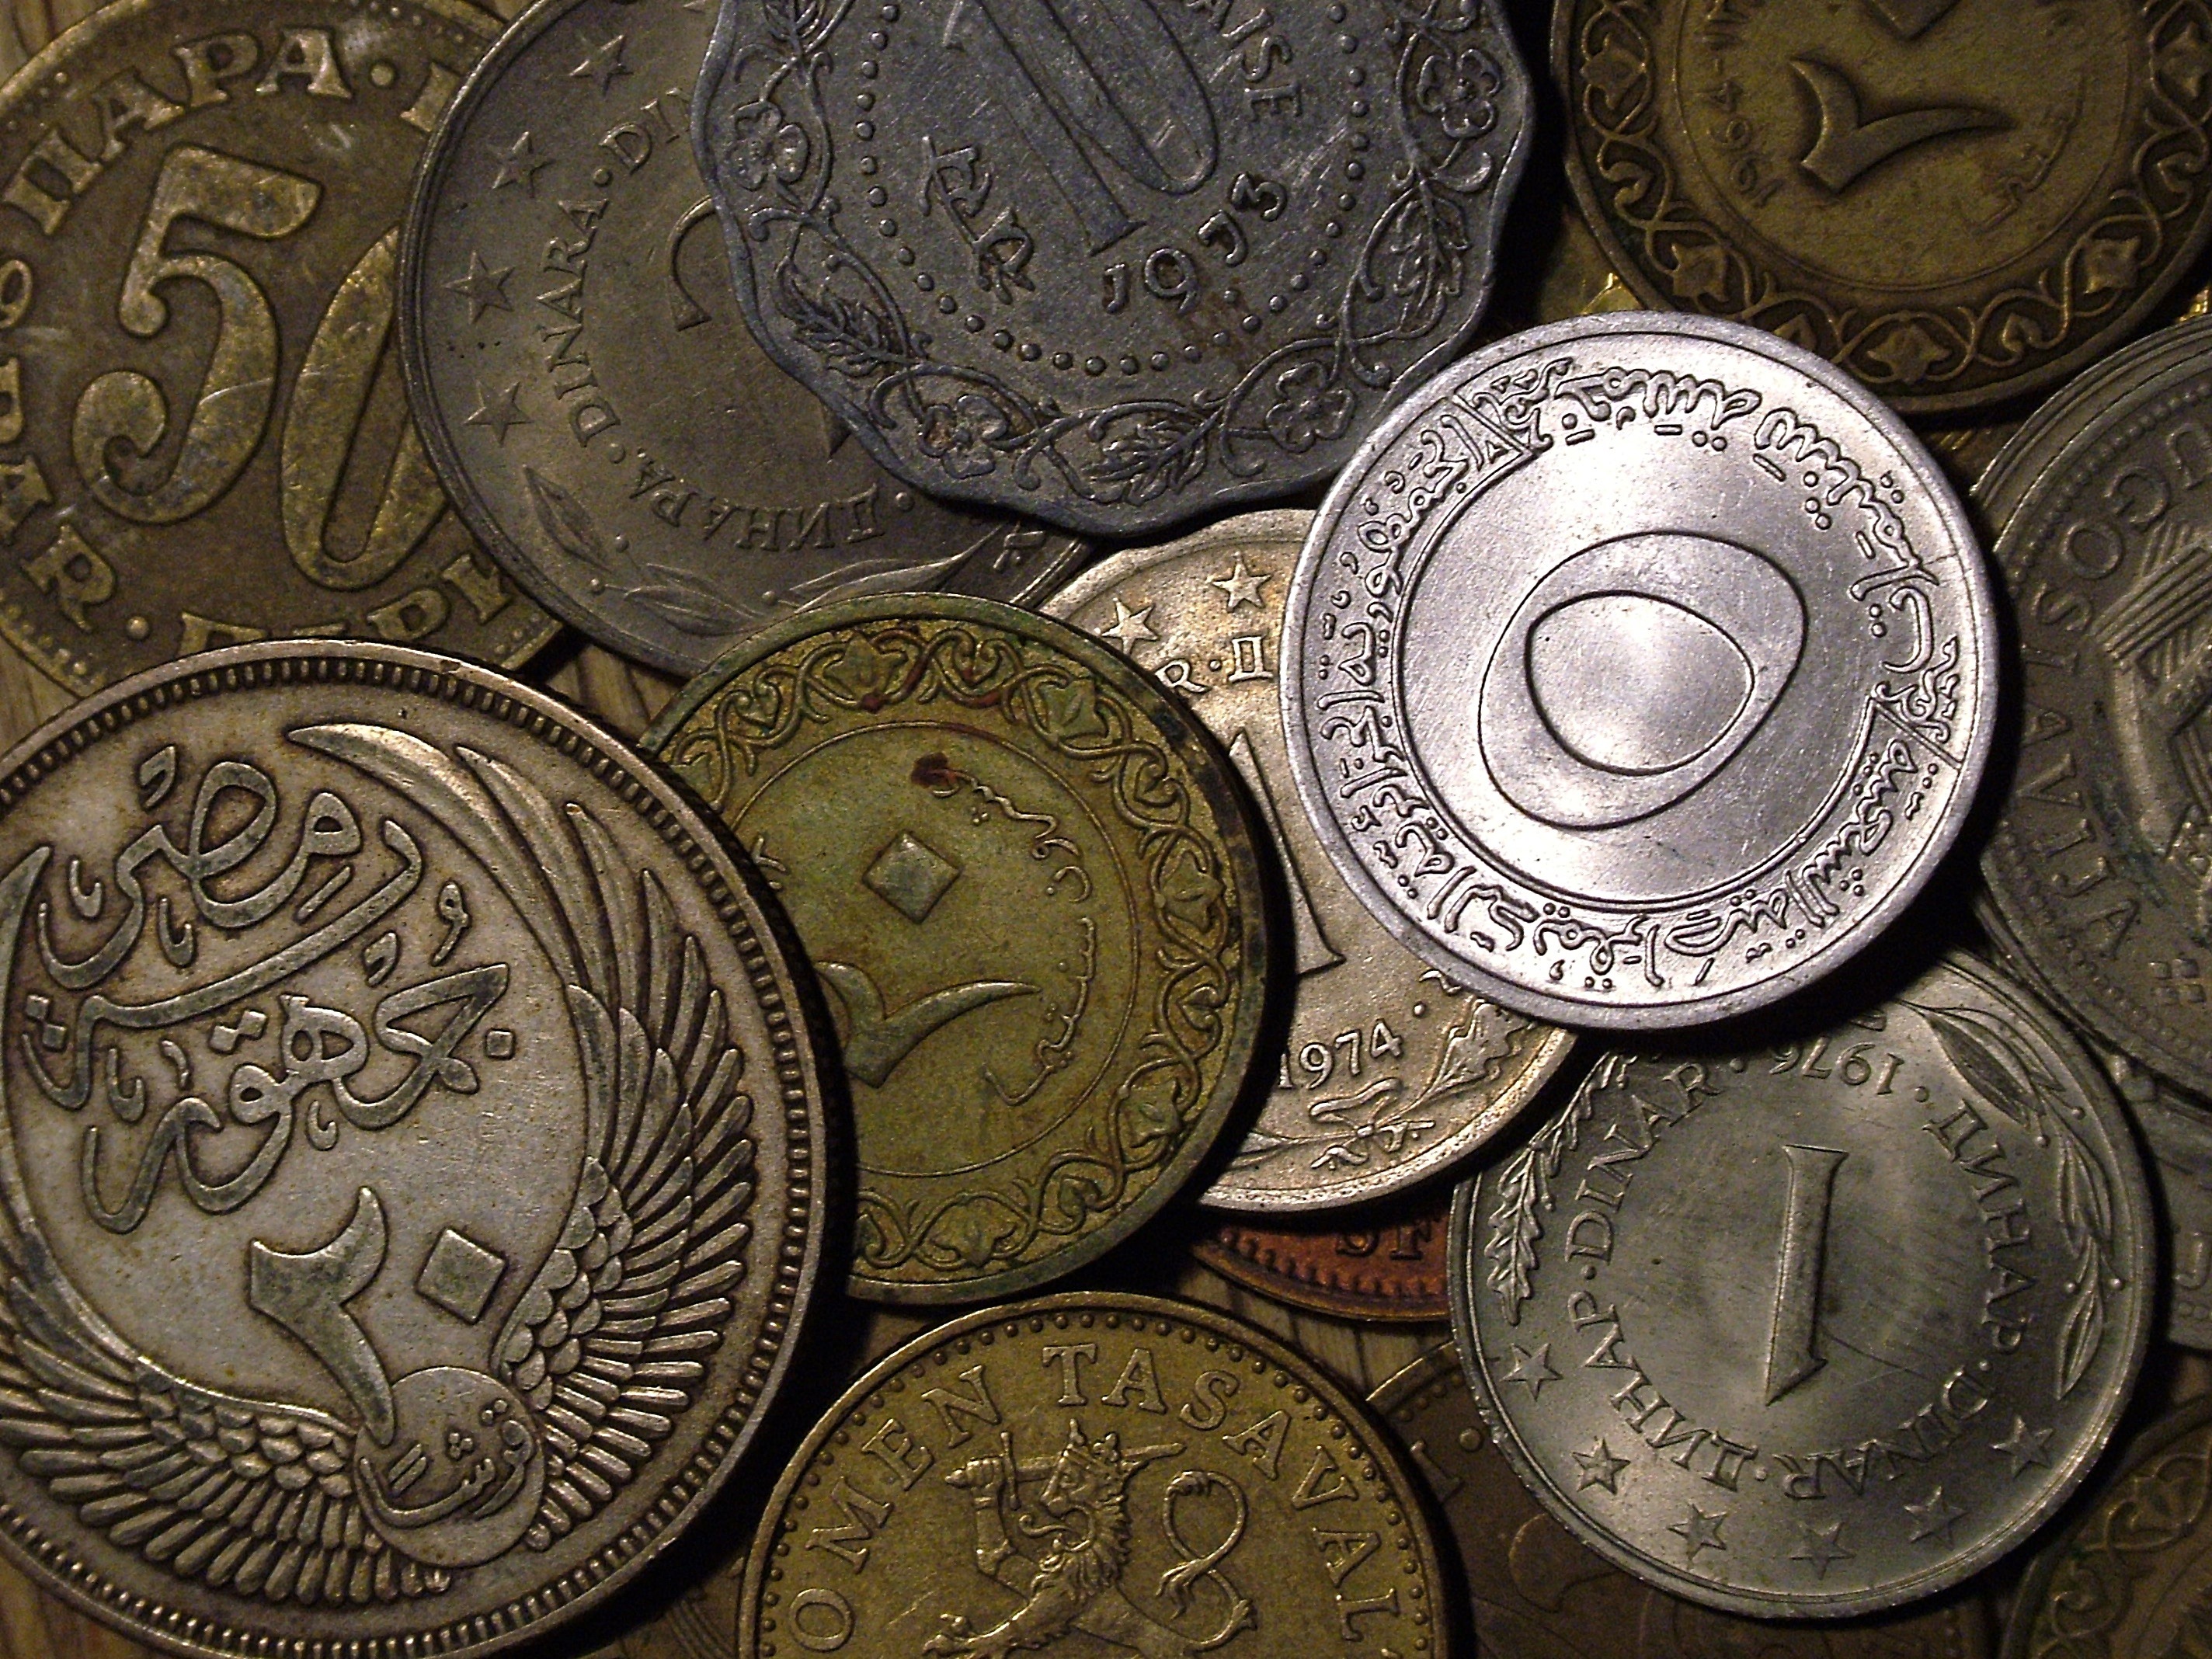
old, metal, money, cash, currency, coin, coins, loose change, specie